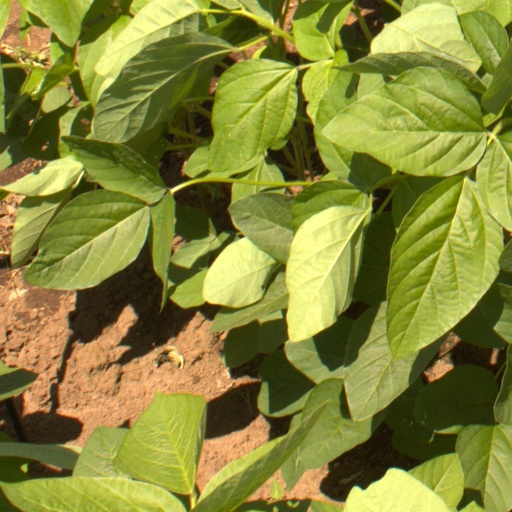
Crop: soybean